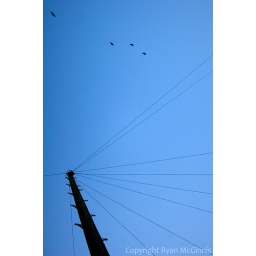
Birds fly overhead with a telephone pole in the foreground in Hebden, UK, December 11, 2007.